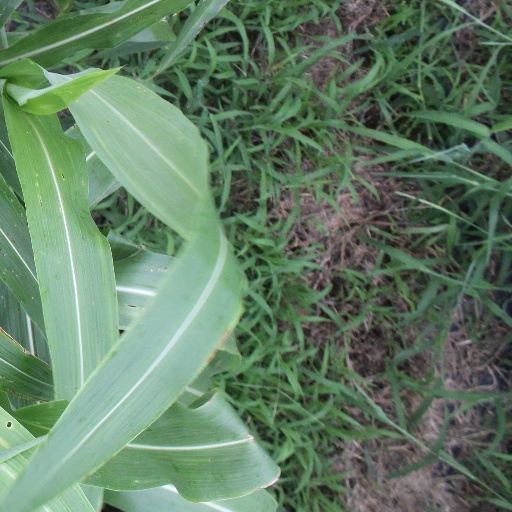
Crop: sorghum